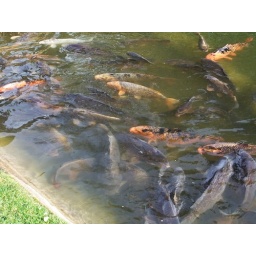
The resident fish in the lily lake at Burnby Hall, Pocklington love to be hand fed.